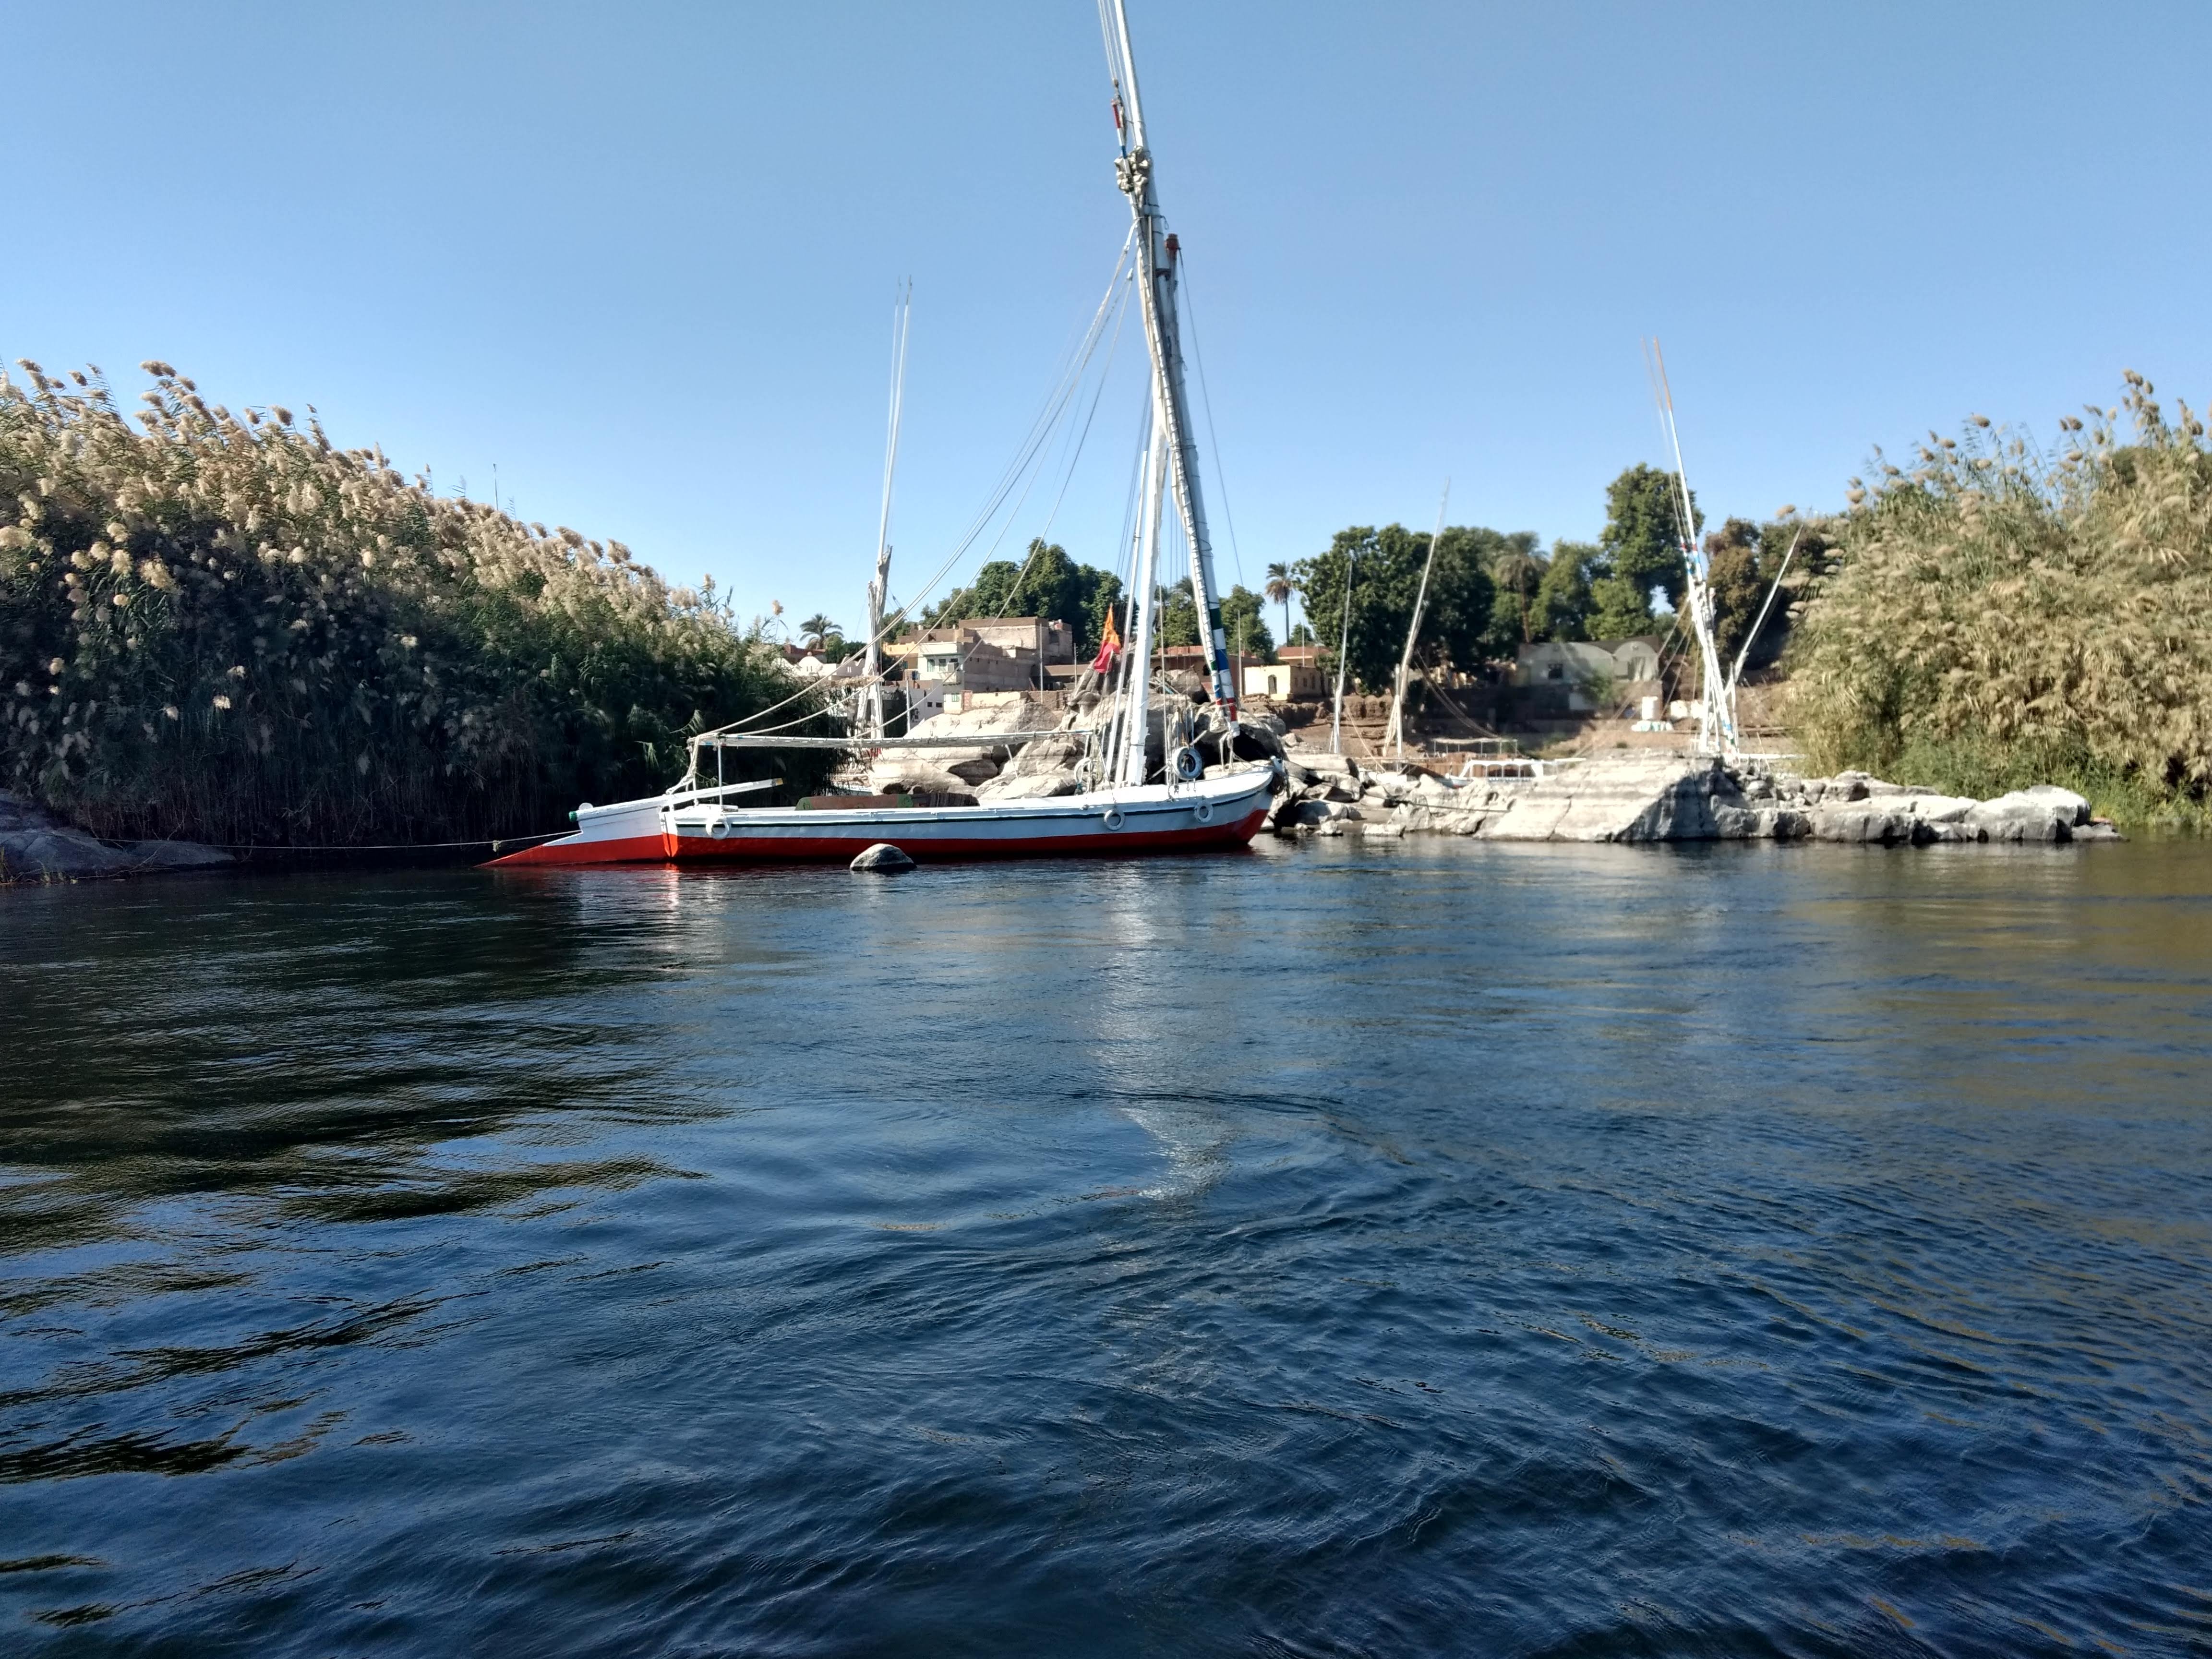
nile, Nuba, aswan, egypt, boat, vehicle, water, sailing, boating, water transportation, sky, watercraft, waterway, sailboat, tree, sea, lake, inlet, sail, river, sound, yacht, calm, mountain, channel, bay, lake district, coastal and oceanic landforms, ocean, vacation, mast, loch, coast